Free range

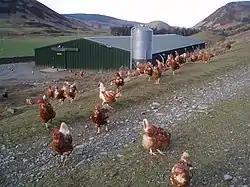
Commercial free range hens in Scotland

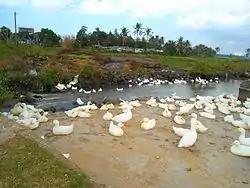
Free range ducks in Hainan Province, China

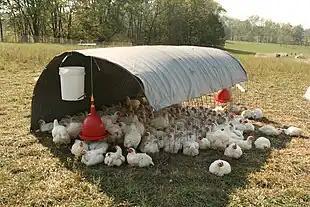
Free range meat chickens seek shade on a U.S. farm.

Free range denotes a method of farming husbandry where the animals can roam freely outdoors for at least part of the day, rather than being confined in an enclosure for 24 hours each day.